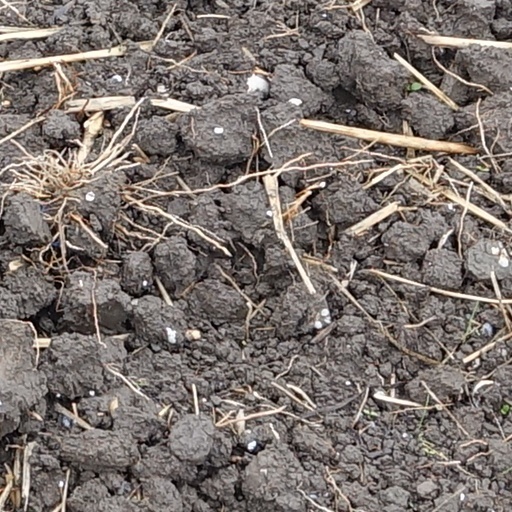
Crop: wheat